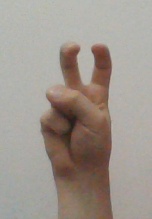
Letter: toot